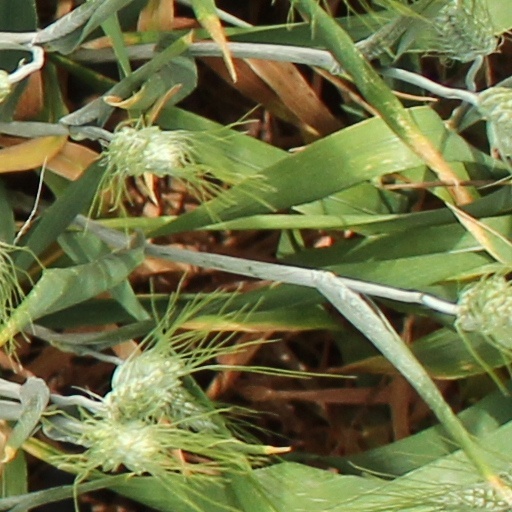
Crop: wheat